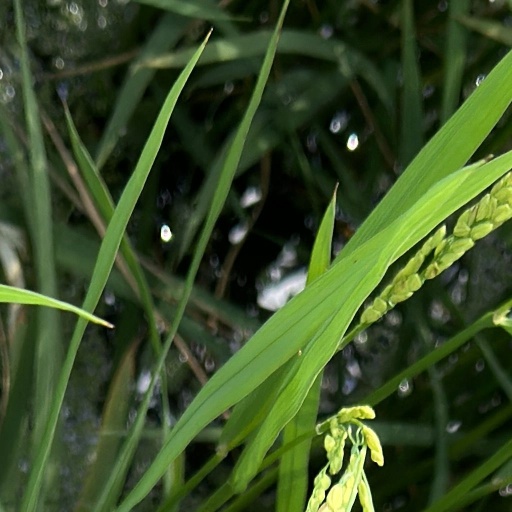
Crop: rice